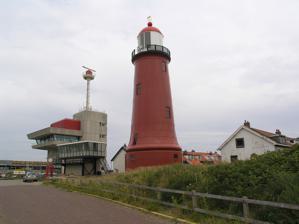
Building: Lage vuurtoren van IJmuiden
Country: Netherlands
Year built: 1878
Lighthouse Lage vuurtoren van IJmuiden Lage vuurtoren van IJmuiden Location IJmuiden , Netherlands Coordinates 52°27′42.6″N 4°34′28.6″E / 52.461833°N 4.574611°E / 52.461833; 4.574611 Tower Constructed 1878 Construction cast iron tower Height 24 metres (79 ft) Shape cylindrical tower with balcony and lantern Markings red brown tower and dome lantern, white lantern Heritage Rijksmonument Light First lit 1879 Focal height 31 metres (102 ft) Intensity white: 23,000 cd red: 5,500 cd Range white: 16 nautical miles (30 km) red: 13 nautical miles (24 km) Characteristic F WR Netherlands no. NL-1330 The Lage vuurtoren van IJmuiden ("low lighthouse of IJmuiden") is a round, cast-iron lighthouse in IJmuiden , Netherlands , designed by Quirinus Harder . It was built in 1878 by D.A. Schretlen & Co, a company in Leiden and activated the following year. In 1909, the top three sections were moved to Vlieland where they serve as a separate lighthouse. In 1966 the lighthouse was moved slightly. Together with the Hoge vuurtoren van IJmuiden , the 24-metre high lighthouse forms a pair of leading lights marking the IJgeul (the entrance on the North Sea to the North Sea Canal ). The lighthouse now has five storeys and 88 steps; it is unmanned and not open for visitors. Since 1981 it is a Rijksmonument . See also Netherlands portal List of lighthouses in the Netherlands Cast-iron architecture Notes